Hurricane (Kanye West and the Weeknd song)

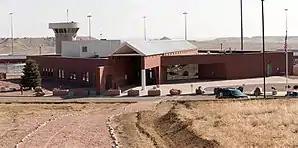
After the opening of the music video, digital avatars appear as an army who climb the fences of Colorado's prison ADX Florence.

After "Donda" failed to release on August 6, 2021, "Hurricane" appeared on Apple Music as the second track on the "Donda" pre-order page. The track was made available via international streaming services such as Yandex and Line Music on August 8, though was not available on any in the United States. On August 29, "Hurricane" was included as the fifth track on West's tenth studio album "Donda". The track was playlisted by Swedish mainstream station Sveriges Radio P3 on September 3, 2021. It was sent to American rhythmic contemporary radio stations as the album's lead single 11 days later, through West's labels GOOD Music and Def Jam.